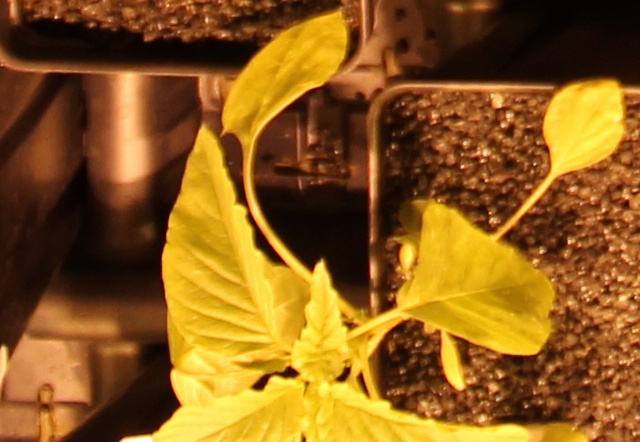
Label: Palmer Amaranth